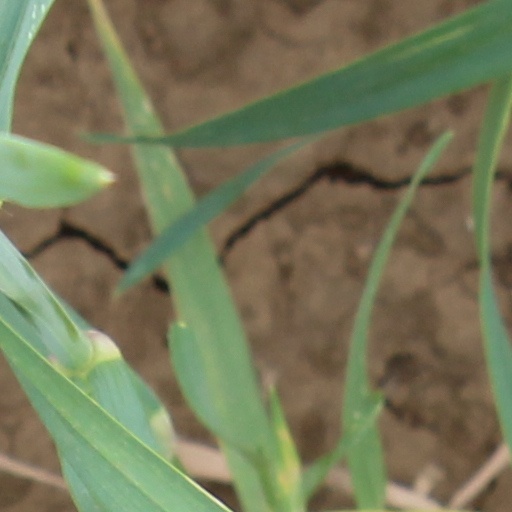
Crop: wheat